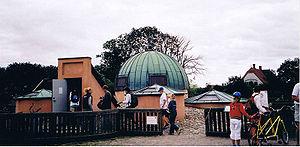
Stjerneborg est le nom donné au palais et à l'observatoire souterrain de l'astronome danois Tycho Brahe situé sur l'île de Ven.